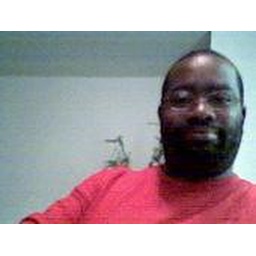
black tiger in red shirt